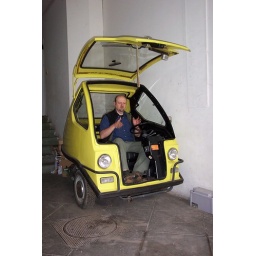
My friend Michel in one of his cars in the front hallway of his home in Paris, 2005.